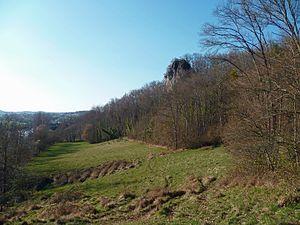
Taurignan-Vieux (Ariège, Midi-Pyrénées, France)
Les Petites Pyrénées sont un petit massif pré-pyrénéen partagé entre les départements de l'Ariège et de la Haute-Garonne, en région Occitanie. Terminaison occidentale du massif du Plantaurel dont il partage plusieurs caractéristiques géologiques et géomorphologiques sans présenter pour autant de façon aussi visible le même relief plissé, le massif des Petites Pyrénées propose un paysage de moyennes collines typique du piémont pyrénéen.
Taurignan-Vieux est une commune française, située dans le département de l'Ariège en région Occitanie.